Alvin Adams

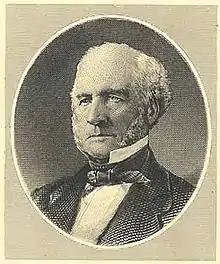

Alvin Hoar Adams (June 16, 1804 – September 1, 1877) was the founder of Adams and Company, a forerunner to Adams Express, one of the first companies to act as a carrier for express shipments by rail in the United States. Adams and Company provided shippers with a complete shipping solution, picking up goods at the shipper's location, carrying them to the railroad terminal, and then delivering them from the distant railroad terminal to the recipient's door.